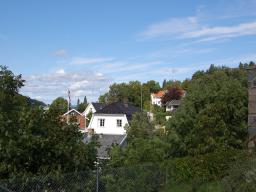
Label: Background_without_leaves